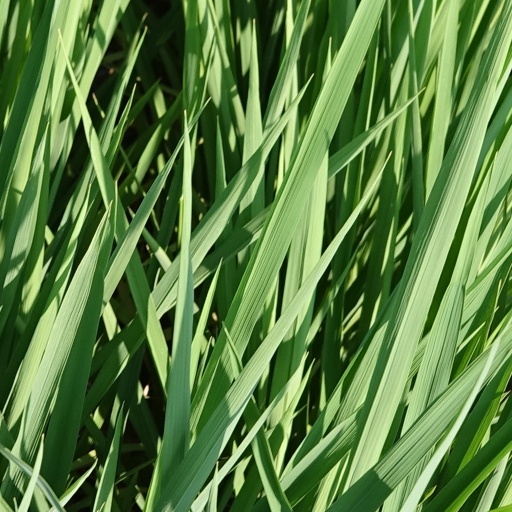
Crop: rice